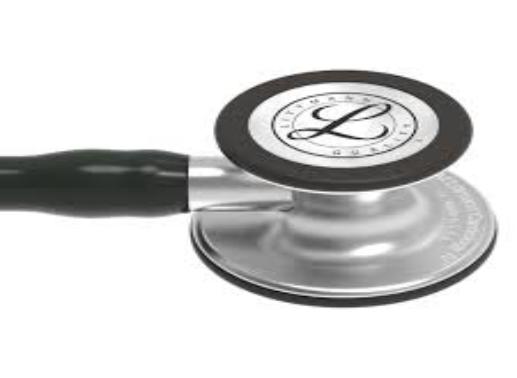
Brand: littmann
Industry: Electronic